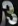
Number: 3